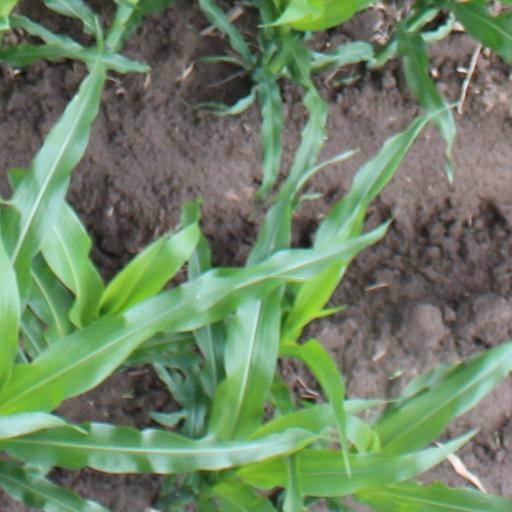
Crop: maize; corn